Iris haynei

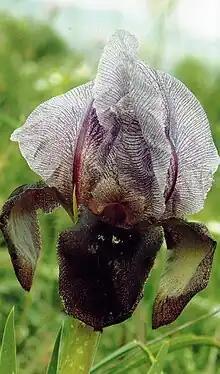

'Oncocyclus Section' Irises are easier to grow than 'Regelia Section' irises. In general, they need good drainage, minimal summer rainfall and dry winters, similar to a semi-arid climate. In temperate areas (such as the Europe and America), they are only suitable for growing by specialist iris growers, within a bulb frame or greenhouse. They can be grown under glass (in frames), to protect the irises from excess moisture (especially during winter times) and also to ensure the (shallow planted) rhizomes get the best temperatures during the growing season. They can be grown in pots (especially in deep ones known as 'long toms'), but they need re-potting, every 2 years and extra feeding. Watering is one of the most critical aspects of iris cultivation. It can suffer from aphids, viruses and rots.